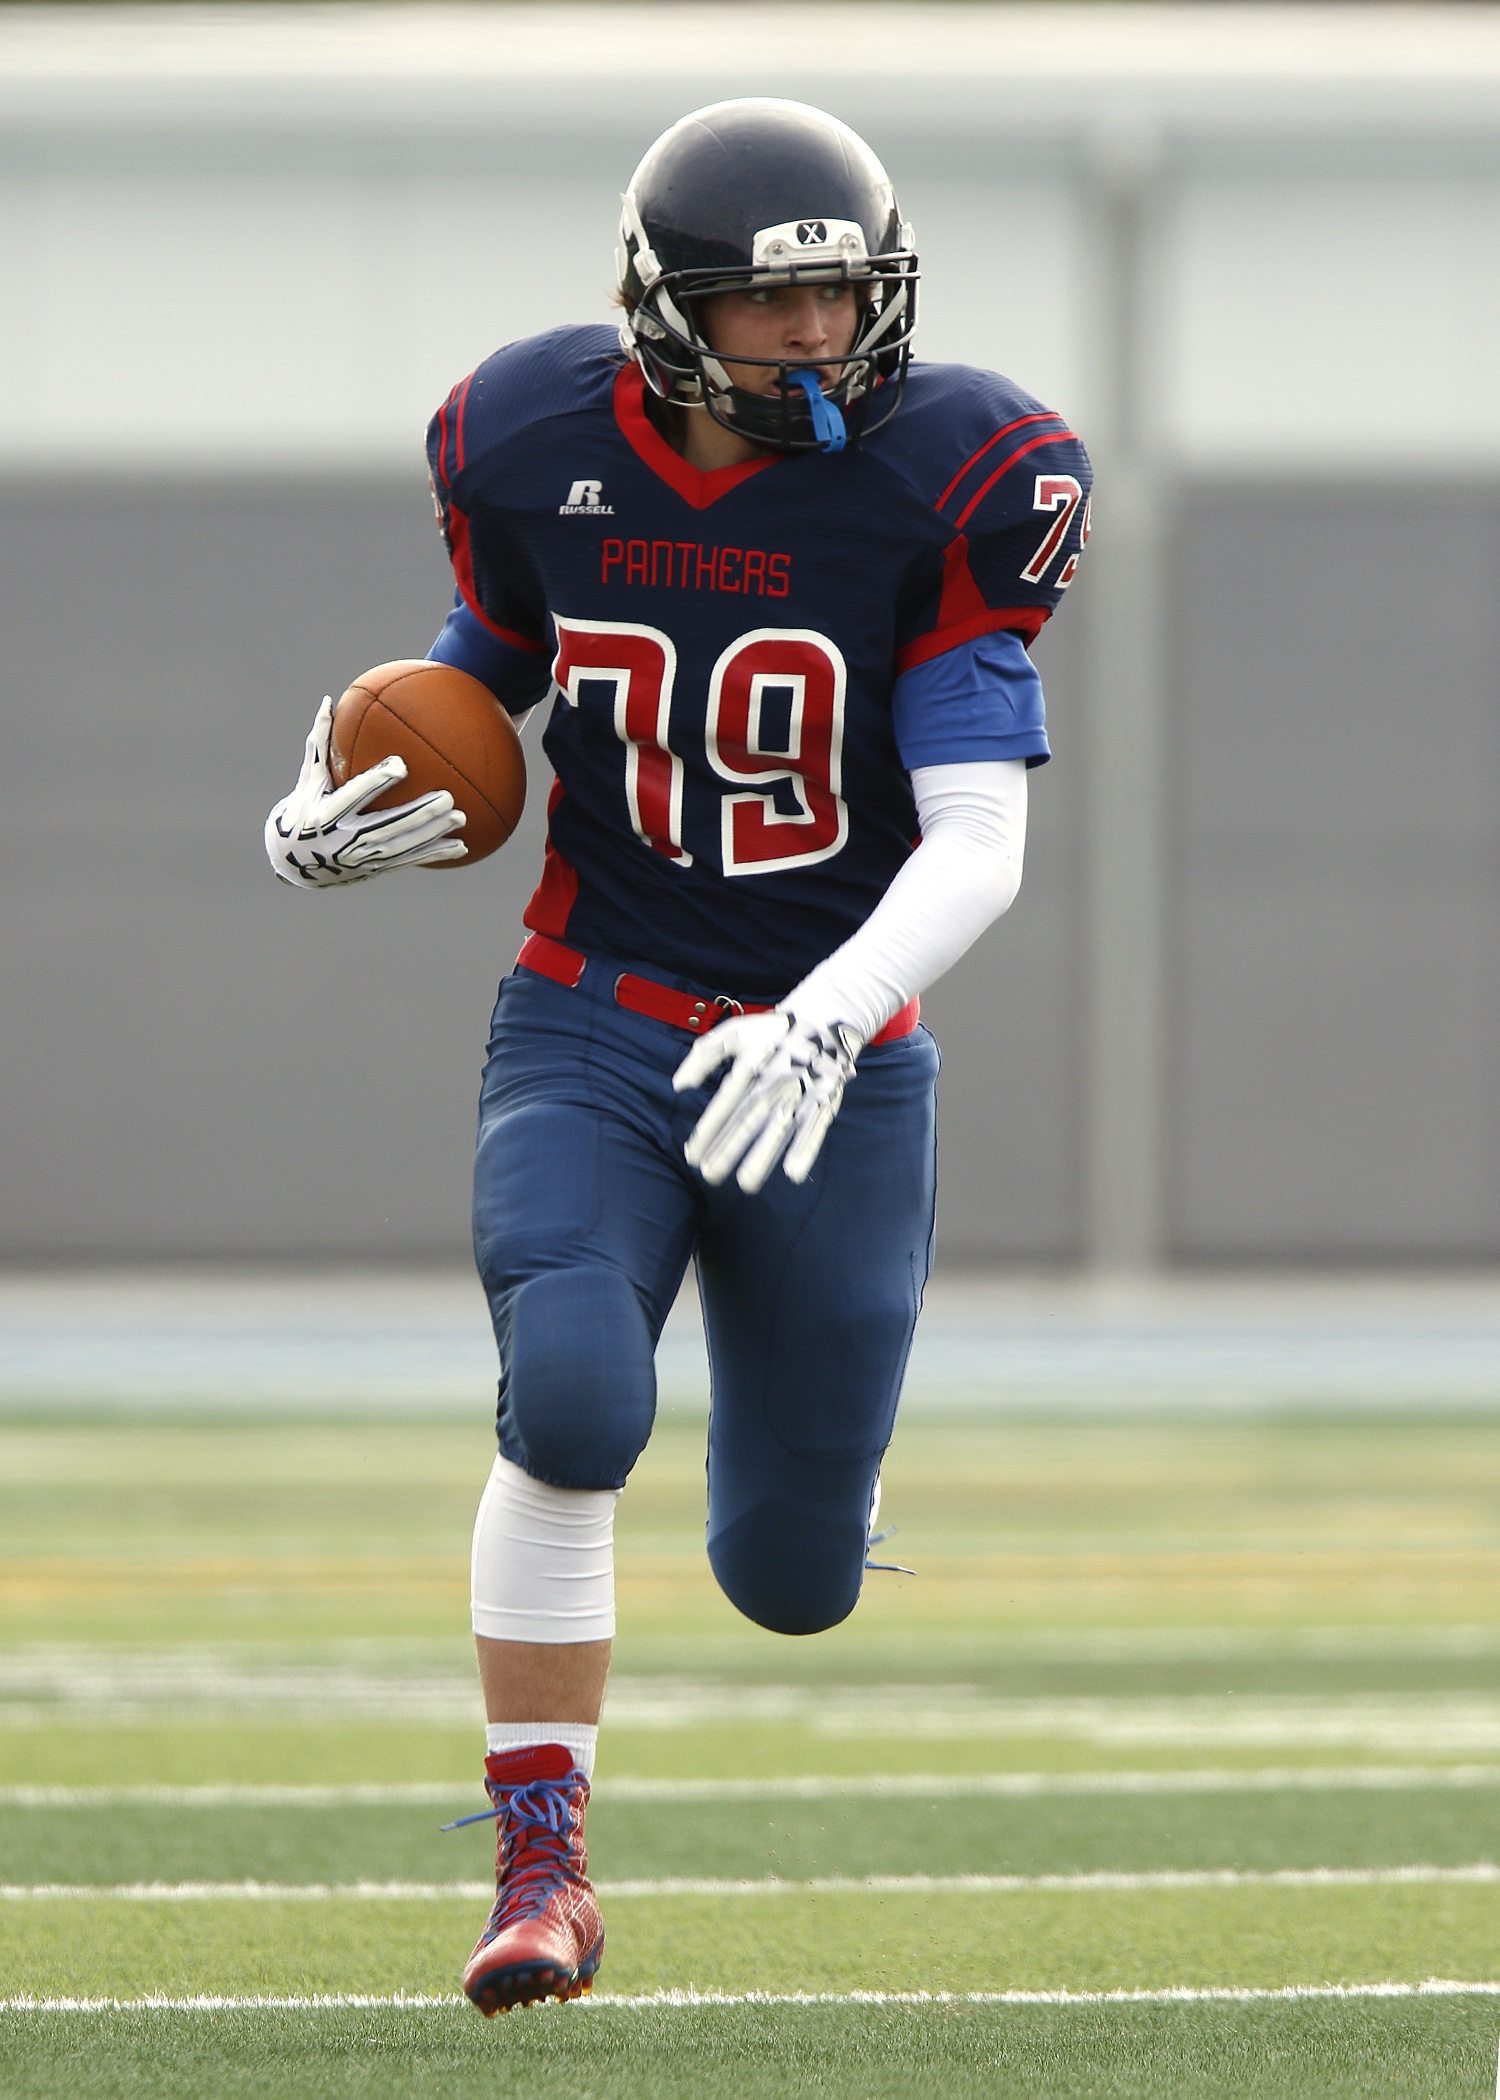
sport, field, game, running, run, action, soccer, football, stadium, player, american football, sports, helmet, ball, athlete, return, touchdown, tackle, football player, ball carrier, ball game, team sport, canadian football, gridiron football